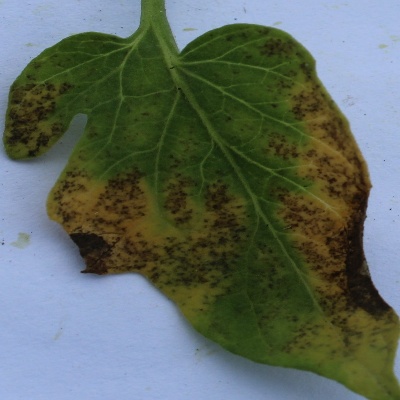
Crop: Tomato
Condition: septoria leaf spot